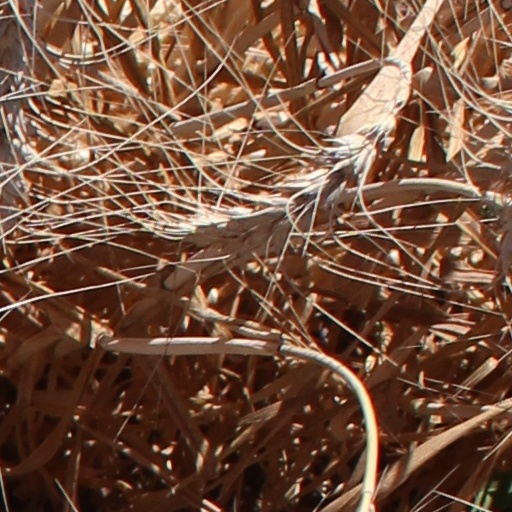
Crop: wheat